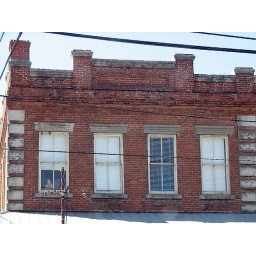
Miranda's Restaurant is located on the ground floor of this old building in Plaquemine, Louisiana.